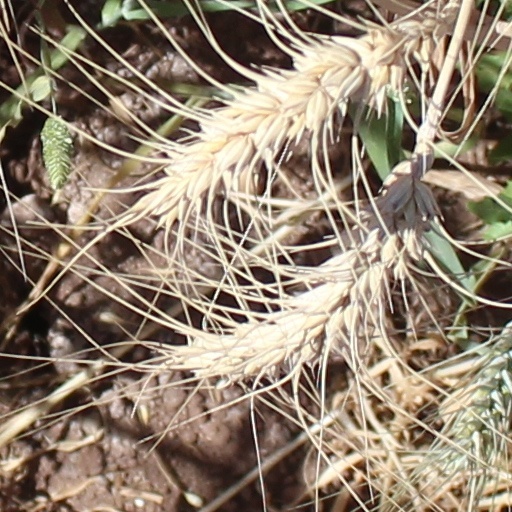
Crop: wheat